Yamate Tunnel

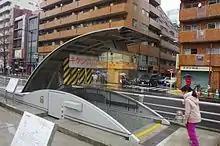
An opened emergency exit from the tunnel, located in the median of Yamate Street.

The tunnel has many operational and safety facilities. Among them are emergency telephones and cameras at intervals. Fire-safety equipment includes infrared sensors, fire extinguishers, foam sprayers, and pushbutton alarms.